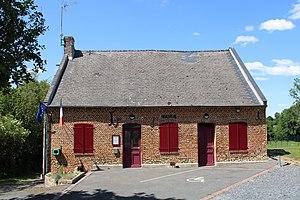
La mairie
Saint-Pierre-lès-Franqueville est une commune française située dans le département de l'Aisne, en région Hauts-de-France.